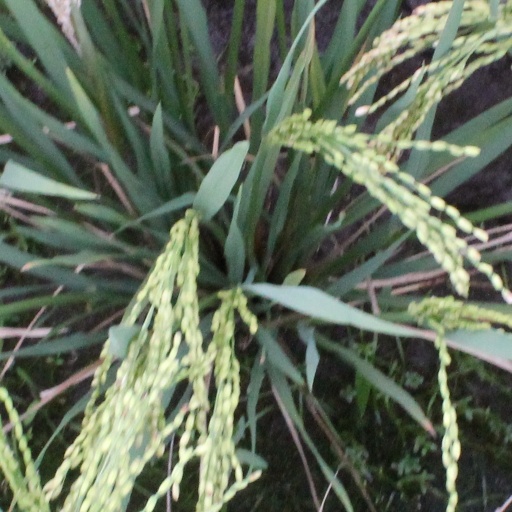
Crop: rice